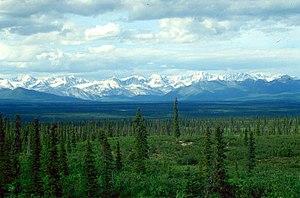
Denali Highway ou Alaska Route 8, est une route non goudronnée d'Alaska aux États-Unis qui commence à Paxson, sur la Richardson Highway et se termine à Cantwell sur la George Parks Highway.
La géographie des États-Unis consiste en l'étude du territoire des États-Unis, pays d'Amérique du Nord s'étendant de l'océan Pacifique à l'ouest à l'océan Atlantique à l'est sur une superficie de 9 600 000 km², ce qui en fait le quatrième pays le plus vaste sur Terre. Il est bordé au nord par le Canada et au sud par le Mexique.